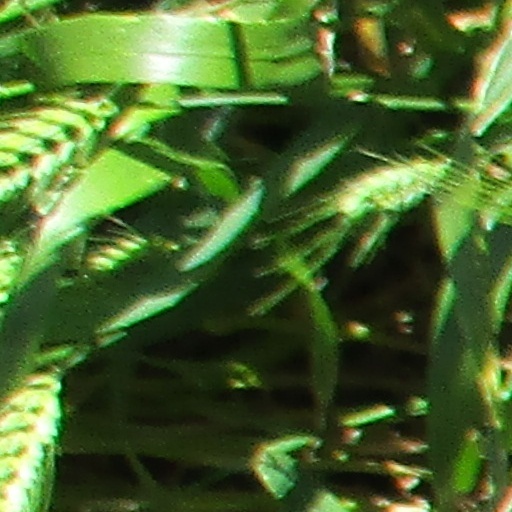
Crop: wheat